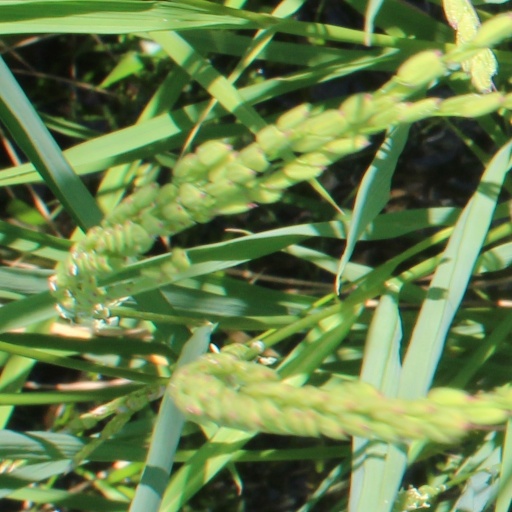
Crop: rice